Question: Please indicate a possible affordance area of the meat that can be used for cutting with a knife.
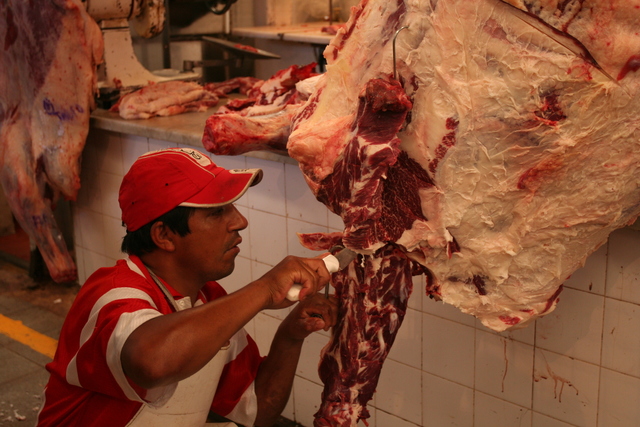
Answer: [330, 236, 358, 271]